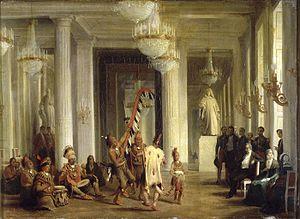
Le roi Louis-Philippe assistant dans un salon des Tuileries a la danse d'Indiens Iowa, 21 avril 1845.